Londinium

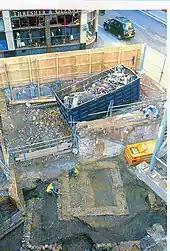
A Romano-Celtic temple being excavated at 56 Gresham Street

The location of Londinium's original cathedral is uncertain. The present structure of St Peter upon Cornhill was designed by Christopher Wren following the Great Fire in 1666, but it stands upon the highest point in the area of old Londinium and medieval legends tied it to the city's earliest Christian community. However, the east end of St Peter's and its high altar, is also positioned above the area where some basilicas of the period had a pagan shrine room (also known as an aedes). Wheeler proposed that a Christian church might have been established on its site and that this accounted for the later medieval legends. The possible existence of the shrine room is supported by 19th-century excavations under Gracechurch Street, immediately adjacent to the church's eastern end. These unearthed an adjoining room covered in yellow panels with a black border, 'with a tessellated floor, suggesting it may have had a higher status than normal, possibly acting as an antechamber for the aedes or shrine-room'. The alignment of the church is close to the lines of the basilica, being off by just two degrees, and it is feasible for the understructure to have utilized the dry solid 2nd century basilica wall fabric for support.